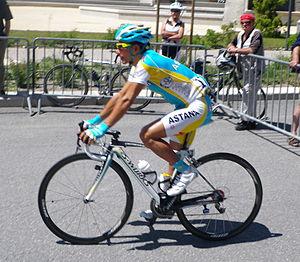
Paolo Tiralongo, cycliste belge. Serre Chevalier. Critérium du Dauphiné Libéré 2010.